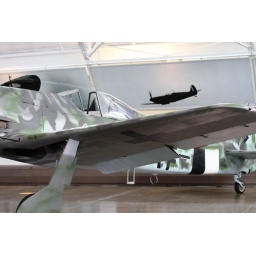
Flying Heritage Collection Fly Day May 22 2010 - Paul Allen's vintage airplane museum, many in flying order